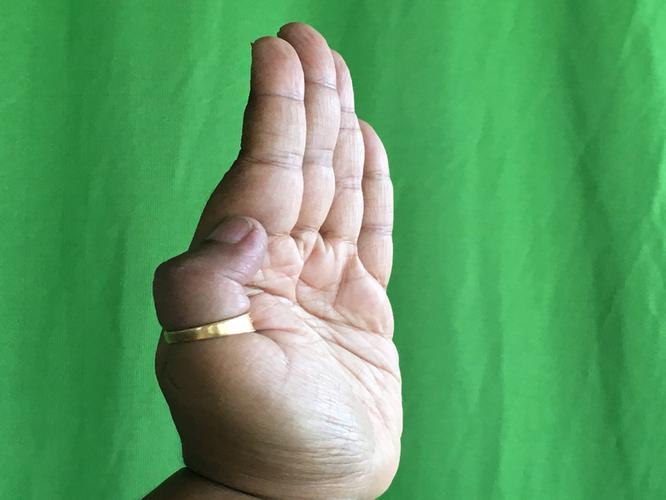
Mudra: Pathaka
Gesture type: single_hand